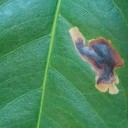
Label: Miner